Jonas Jeberg

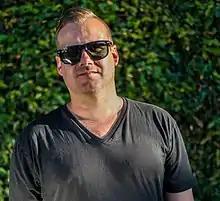
Jeberg in 2018

Jonas Jeberg (born January 28, 1975), is a Danish songwriter and music producer residing in Los Angeles. He has written and produced hit songs including Panic! at the Disco's "High Hopes", Selena Gomez's "Fetish" featuring Gucci Mane, Fifth Harmony's "Sledgehammer", Nicki Minaj's "The Boys", Chris Brown's "Remember My Name", Demi Lovato's "Made in the USA", Jason Derulo's "Marry Me", The Pussycat Dolls' "I Hate This Part" and Jordin Sparks' "One Step at a Time".